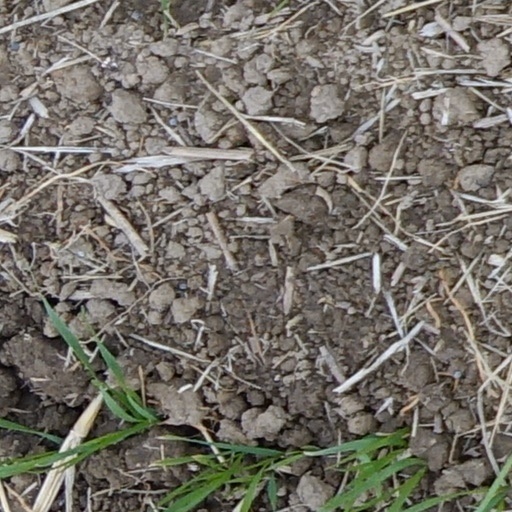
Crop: wheat